Early Christian churches in Milan

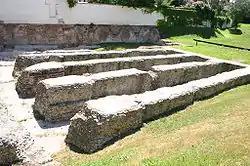
Remains of the amphitheatre of Milan

An edict of toleration was issued by the emperor Galerius from Serdica and posted at Nicomedia on 30 April 311. By its provisions, the Christians, who had "followed such a caprice and had fallen into such a folly that they would not obey the institutes of antiquity", were granted an indulgence. Their confiscated property, however, was not restored until 313 when instructions were given for the Christians' meeting places and other properties were to be returned and compensation paid by the state to the current owners: The Christian community of Mediolanum is alleged to have contributed its share of martyrs during the Persecutions of the Church, but the first bishop of Mediolanum who has a firm historical presence is Mirocles, who was at the Council of Rome of 313.